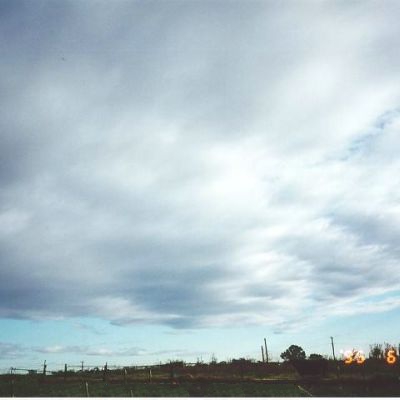
Cloud type: Stratocumulus (Sc)